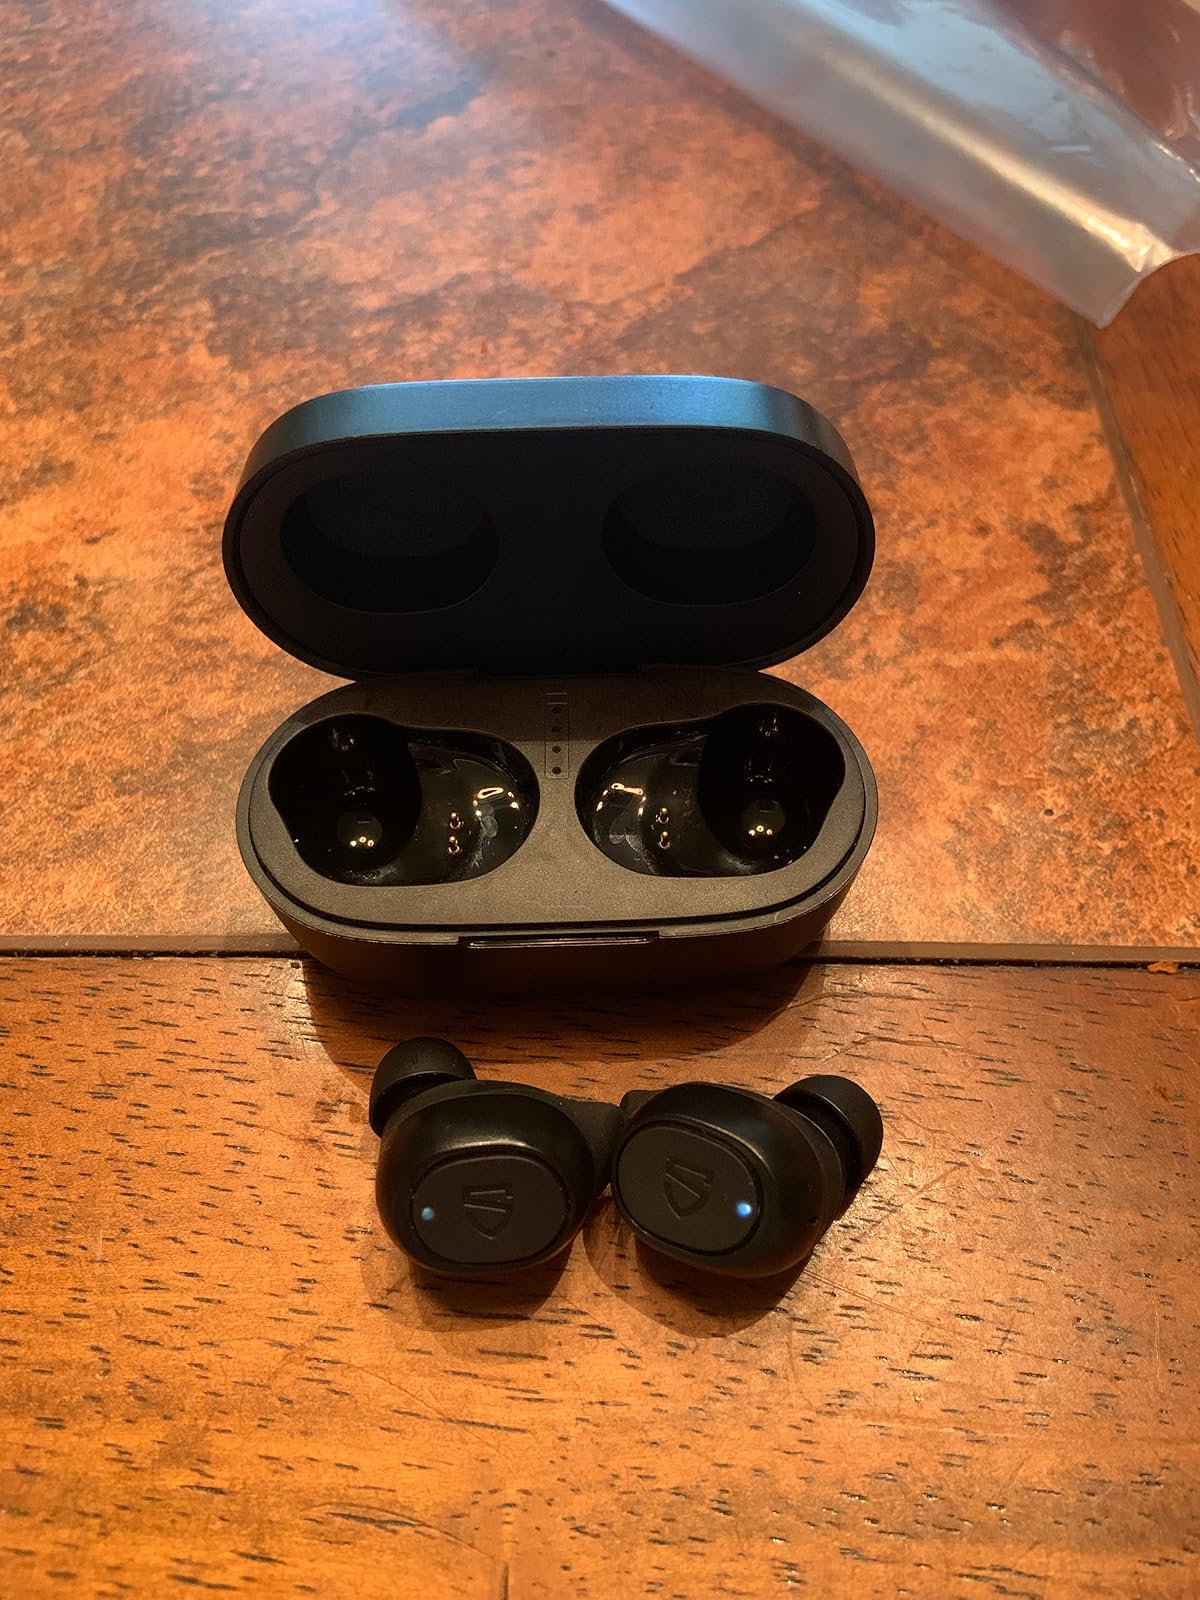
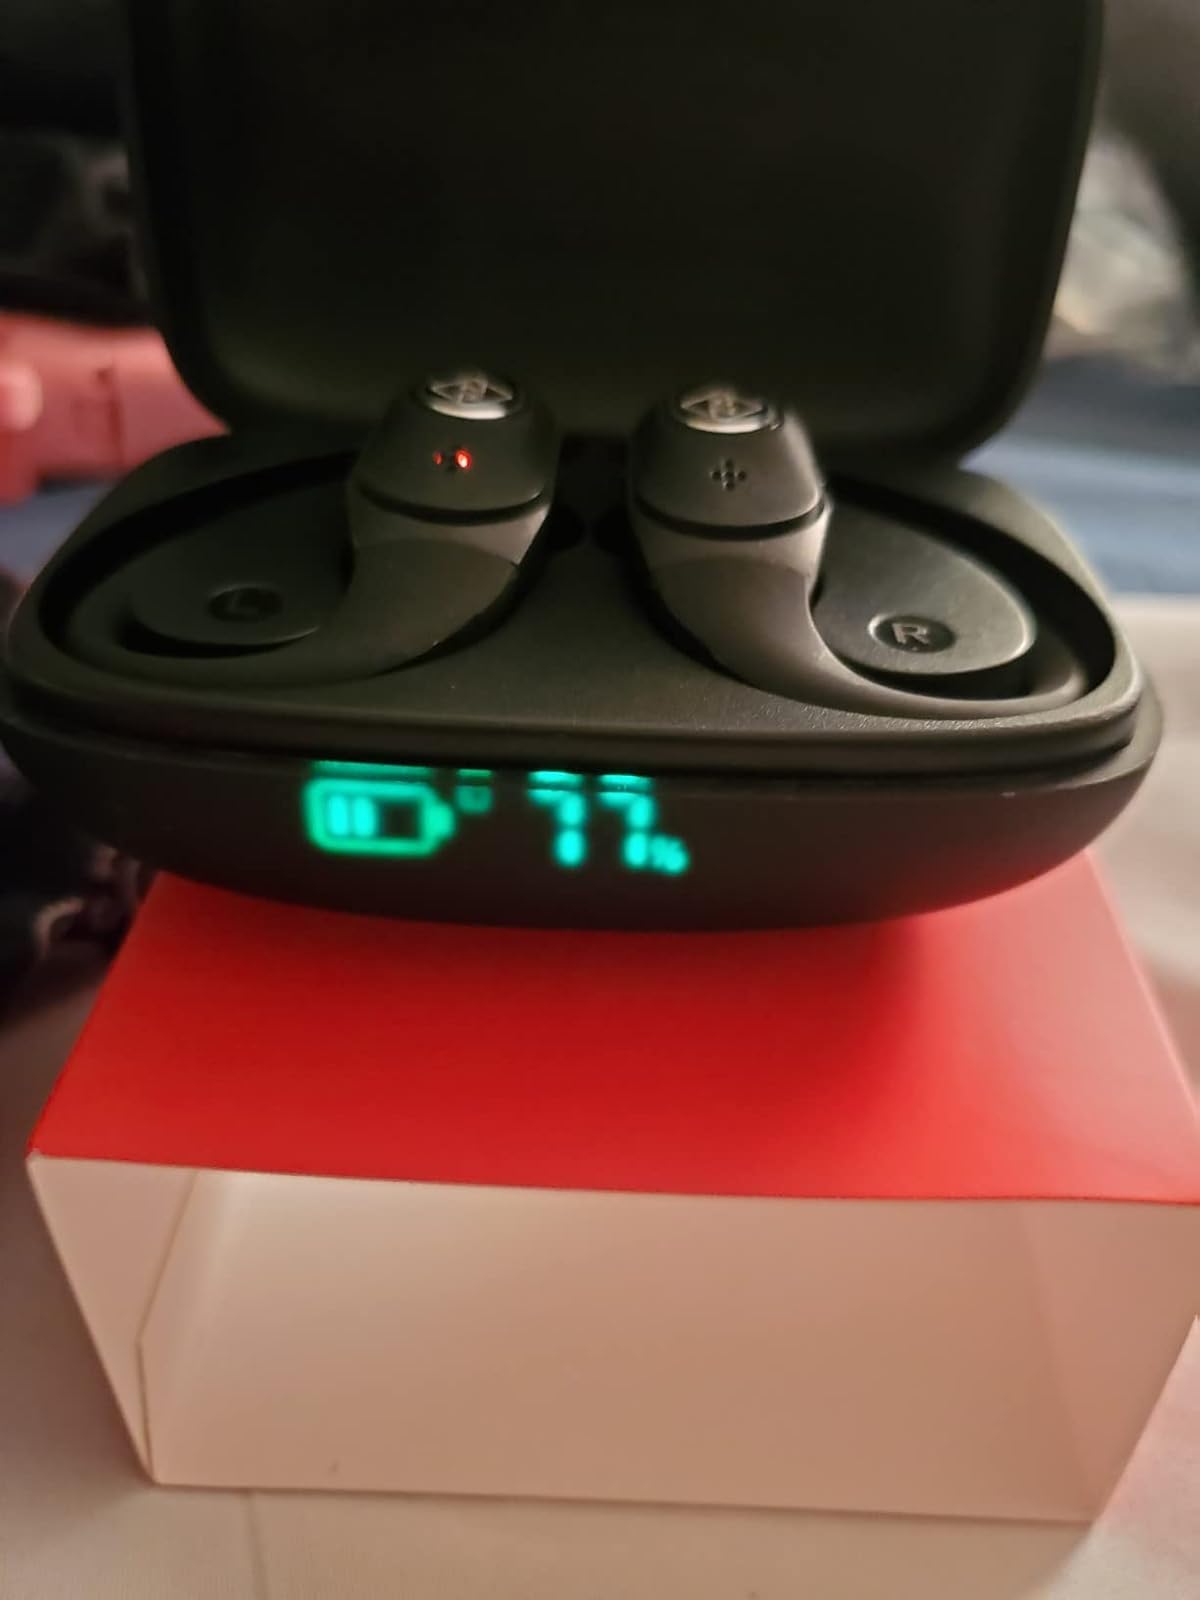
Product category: earbuds
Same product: no